Star Gauge

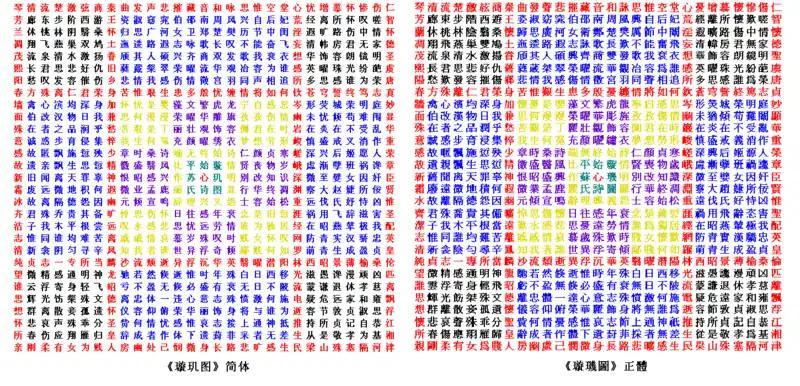
Su Hui's "Xuanji Tu" palindrome poem in simplified characters (left) and in the original traditional characters (right)

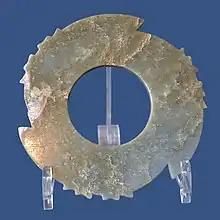
A "xuanji", a jade disc with a serrated edge, used as an astronomical tool, is mentioned in the title of the "Star Gauge".

Early sources focused on the circular poem composing the outer border of the grid, consisting of 112 characters. Later sources described the whole grid of 840 characters (not counting the central character , meaning "heart", which lends meaning to the whole but is not part of any of the smaller poems).